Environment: real
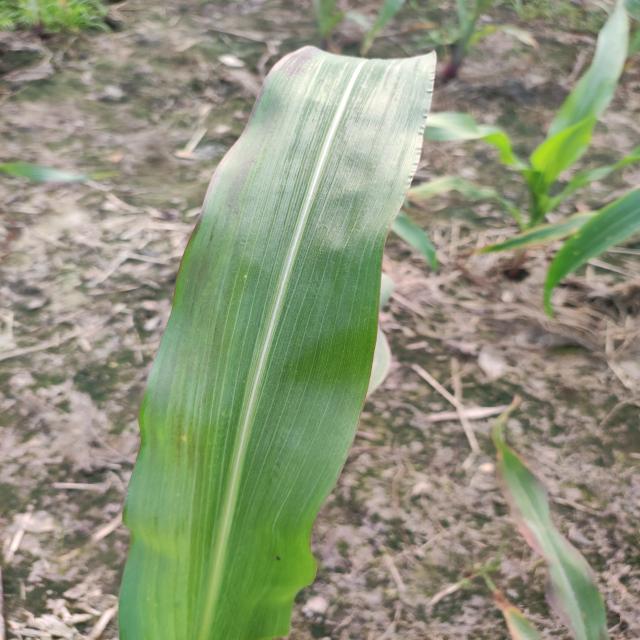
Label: phosphorus_deficiency